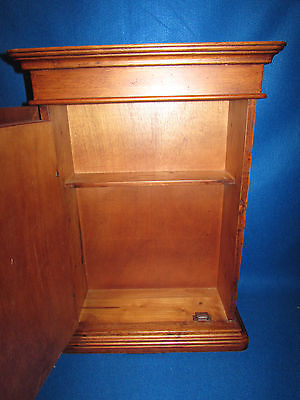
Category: cabinet